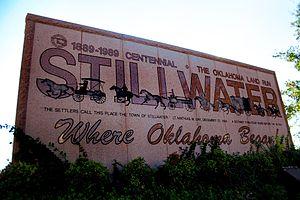
Stillwater est une ville américaine, siège du comté de Payne, dans le centre de l'Oklahoma. Sa population était en 2010 de 45 688 habitants. La ville a été fondée en 1884 et se trouve au centre de l'État, à égale distance de ses deux principales villes, Oklahoma City et Tulsa. La ville se situe à une vingtaine de kilomètres à l'est de l'Interstate 35. Les Oklahoma State Cowboys, club omnisports, sont basés à Stillwater tout comme l'université d'État de l'Oklahoma.